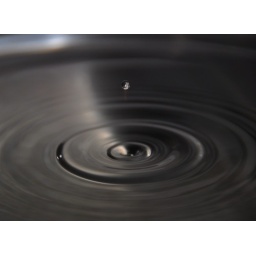
taken in the kitchen sink one boring weekend evening